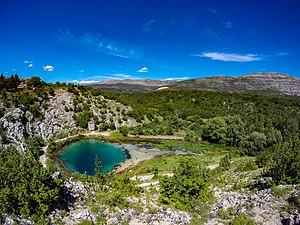
La Cetina est un cours d’eau du centre de la Dalmatie en Croatie. Elle prend sa source à 385 mètres d’altitude, s’écoule sur 105 km avant de se jeter dans la mer Adriatique.